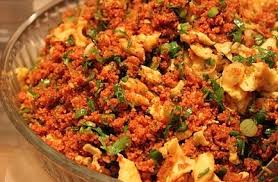
Yemek: kisir